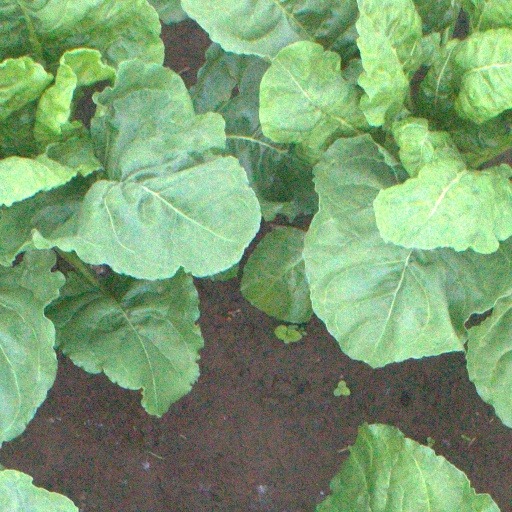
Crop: sugar beet